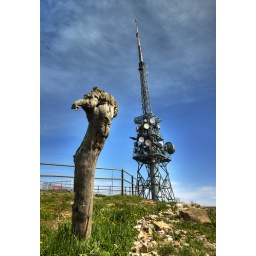
Carving standing watch over the comms tower on the Hohe Kasten